Forti

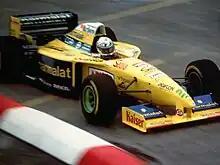
Vittorio Zoboli competing in the 1995 Bologna Motor Show.

Post-championship, Forti took part in the 1995 Bologna Motor Show, where three FG01s—driven by Montermini, Lavaggi and Vittorio Zoboli—raced against, and lost to three Minardis in the Formula One Indoor Trophy.